NIKA Racing

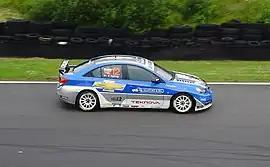
Viktor Hallrup at Falkenbergs Motorbana in 2011.

Karlsson founded the team in 2006 and to run a Chevrolet Lacetti for himself under the "Chevrolet Motorsport Sweden" banner in Swedish Touring Car Championship in 2007, but started at two races only during the season.